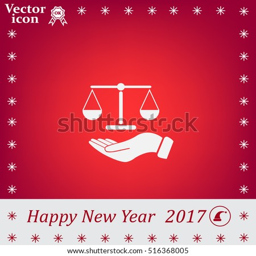
illustration of a hand holding weighing scale scales of justice